Waldeck, The Hague

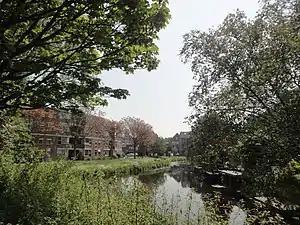

Waldeck is a wijk in the Loosduinen stadsdeel. Waldeck borders Kijkduin in the southwest, Bohemen en Meer en Bos in the northwest, Vruchtenbuurt in the northeast, Houtwijk in the southeast and Loosduinen in the south. One of the areas of Waldeck is the Componistenbuurt. Waldeck used to be part of te Loosduinen municipality which was largely annexed by The Hague in 1923 (except for Rustenburg/Oostbroek which was annexed in 1903 and Ockenburgh which was annexed in 1931).